Adolf Martin Schlesinger

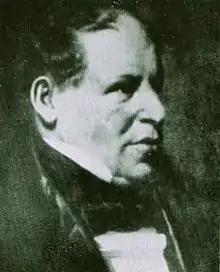
Adolf Martin Schlesinger,

Adolf Martin Schlesinger (4 October 1769 – 11 October 1838) was a German music publisher whose firm became one of the most influential in Berlin in the early nineteenth century.